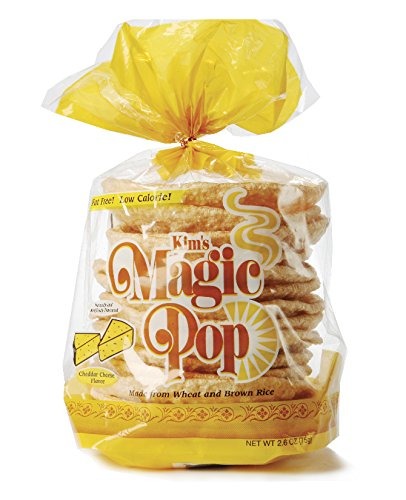
Item Name: Kim's Magic Pop Freshly Popped Rice Cakes | Keto | Cheddar Cheese Flavor | 6 Bags | 15 Cakes per Bag |Low Carb, Sugar Free, Fat Free, Natural, Multigrain Korean Snack | Easy Bread, Chip, Cracker Replacement
Bullet Point 1: THE ORIGINAL RICE CAKE: There’s more to the rice cake than sweet flavor, snackability and crunchiness. The rice cake is a versatile, healthy snack that Kim’s Magic Pop wants you to fall in love with all over again. Did we mention they’re super healthy too? Brace yourself. They’re addicting.
Bullet Point 2: THE POWER OF WHOLE, BROWN RICE: Brown rice is a staple of the Korean diet and has been largely popularized as a significant source of protein amongst vegans, nutritionists and the health conscious. For a good reason! It’s packed with nutrients, low carb and loaded with protein. What more could you ask for?
Bullet Point 3: KET, LOW CAL: KETO KETO KETO. Rice cakes are 100% keto. With 15 calories per serving and a low carb count, you can’t go wrong. At Kim’s, we strive to provide you with the nutrients you need, and to satisfy your strongest cravings.
Bullet Point 4: PERFECT BREAD REPLACEMENT: Say goodbye to bread. Well, the carbs anyway. Kim’s Magic Pop is the perfect bread replacement. Use with toppings such as nut butters, jams and cheeses for a decadent (low cal) treat. Or use as a replacement for chips and crackers as a lower calorie alternative. Perfect for dipping in hummus and salsa.
Bullet Point 5: DELICIOUS KOREAN SNACK: Kim’s Magic Pop brings you a classic Korean popped rice snack. Long adored as a texture-rich, tasteful addition to any meal, rice cakes are a staple in any Korean supermarket. Healthy, delicious and low-calorie, there’s a whole lot to love. We hope you enjoy!
Product Description: We are Kim’s Magic Pop.<br><br>Established in 1998 and based out of the United States, Kim’s Magic Pop was founded by the Kim family - Mom, Dad and their son, Josh. At Kim’s Magic Pop, we hope to bring the best of Korean snacks to the entire world.<br><br>We believe in creating a new culinary culture that embraces healthy living. It is our goal at Kim’s to bring this culture to everyone. Taste and embrace Kim’s Magic Pop!<br><br><b>With Love, the Kim’s <3</b>
Value: 15.6
Unit: Ounce

Price: 31.98